Street names in Barcelona

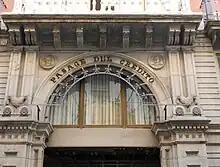
In the 19th century several gallery-passages were opened, such as the Pasaje del Crédito (1875).

During the eleven months that the First Republic lasted there were hardly any changes because the period was so short, although there was an express will to make them, as can be seen in the promulgation of the following ordinance: